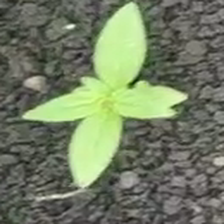
Weed species: Moti_dudhi(Euphorbia_geneculata_L)